Bridget Haraldsdotter

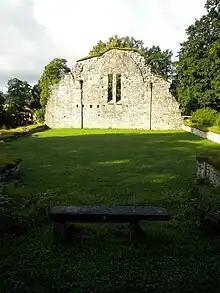
Riseberga Abbey, the burial ground of queen Bridget.

Bridget Haraldsdotter, also Brigida (c. 1131 – c. 1208) was Queen of Sweden as the spouse of King Magnus Henriksen.